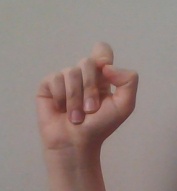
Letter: fa